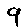
Label: 9